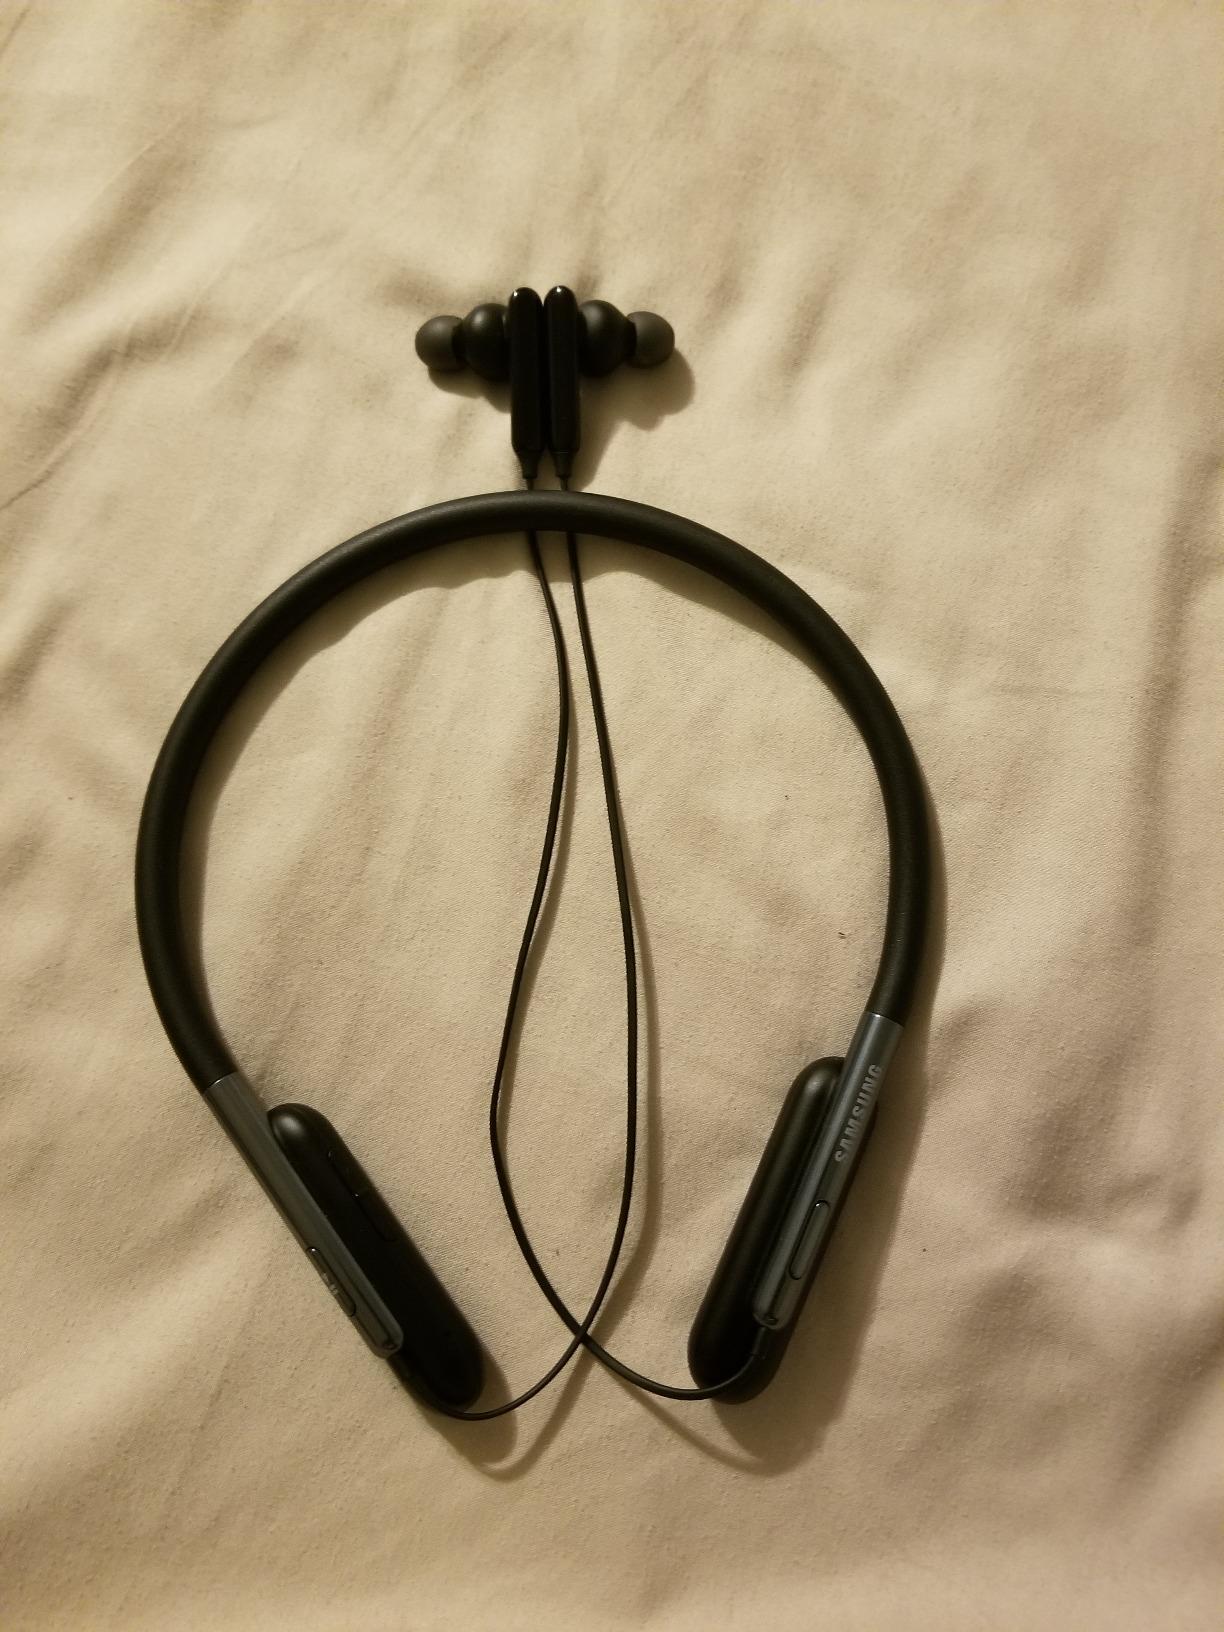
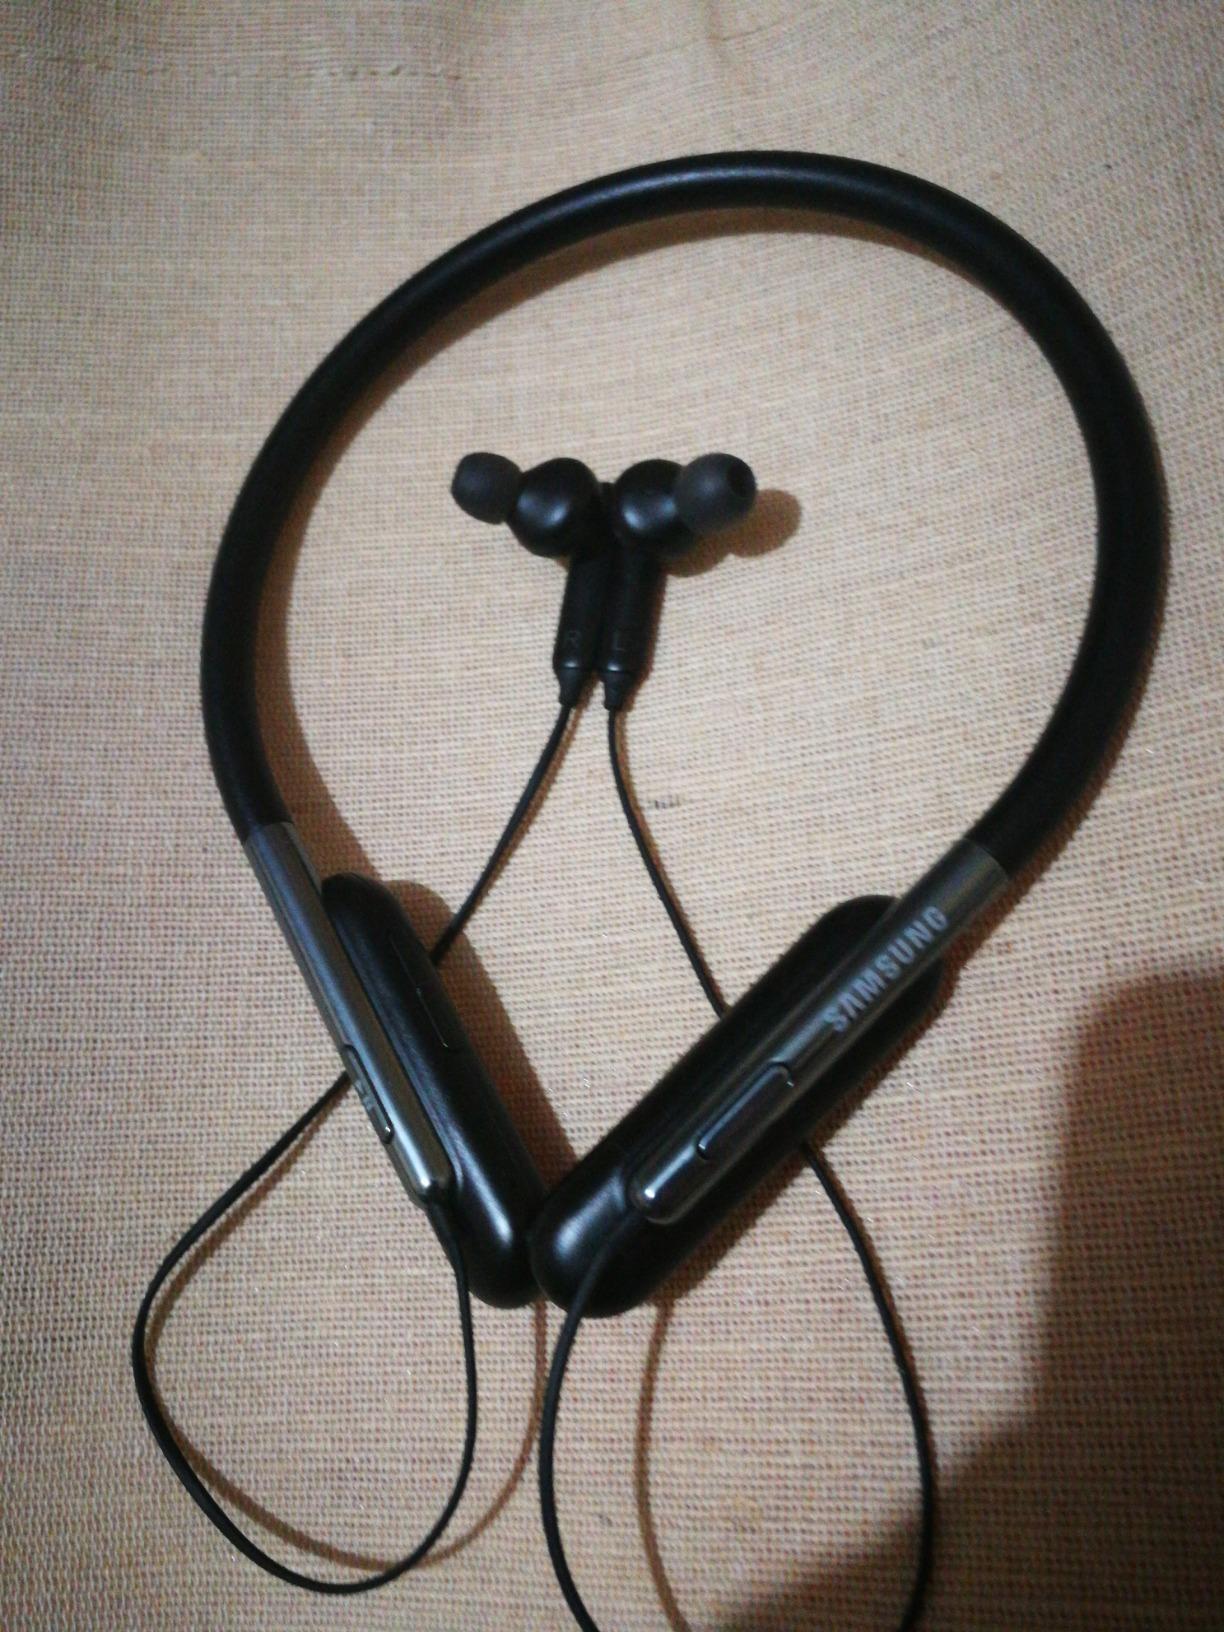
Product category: headphones
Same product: yes